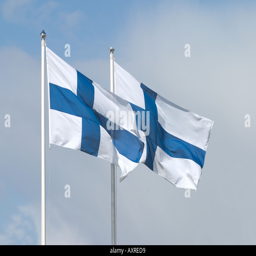
flags flying in the wind against blue and white sky